Robinson's Arch

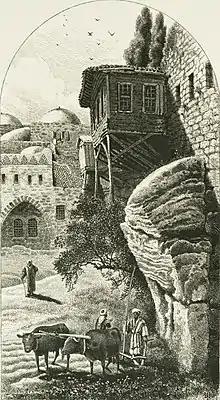
Robinson's Arch drawing published in 1880. The roof strata of the arch were part of a bridge which crossed over the street to the court. The drawing shows shepherds with cows gathering olives from a small tree that was near to the arch. In background is another arch and over it is a bridge and the trees from the Temple Court Plato are in right.

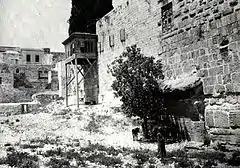
Mid–19th-century view of Robinson's Arch

During his investigations of 1867–1870, Charles Warren noted the presence of a large pier west of the wall and the remains of the arch. Warren concluded this was but one of many supports for a supposed series of arches supporting a bridge spanning the valley. He subsequently dug a series of seven shafts to the west at regular intervals, yet found no evidence of additional piers.